Describe the emotion expressed in this image:  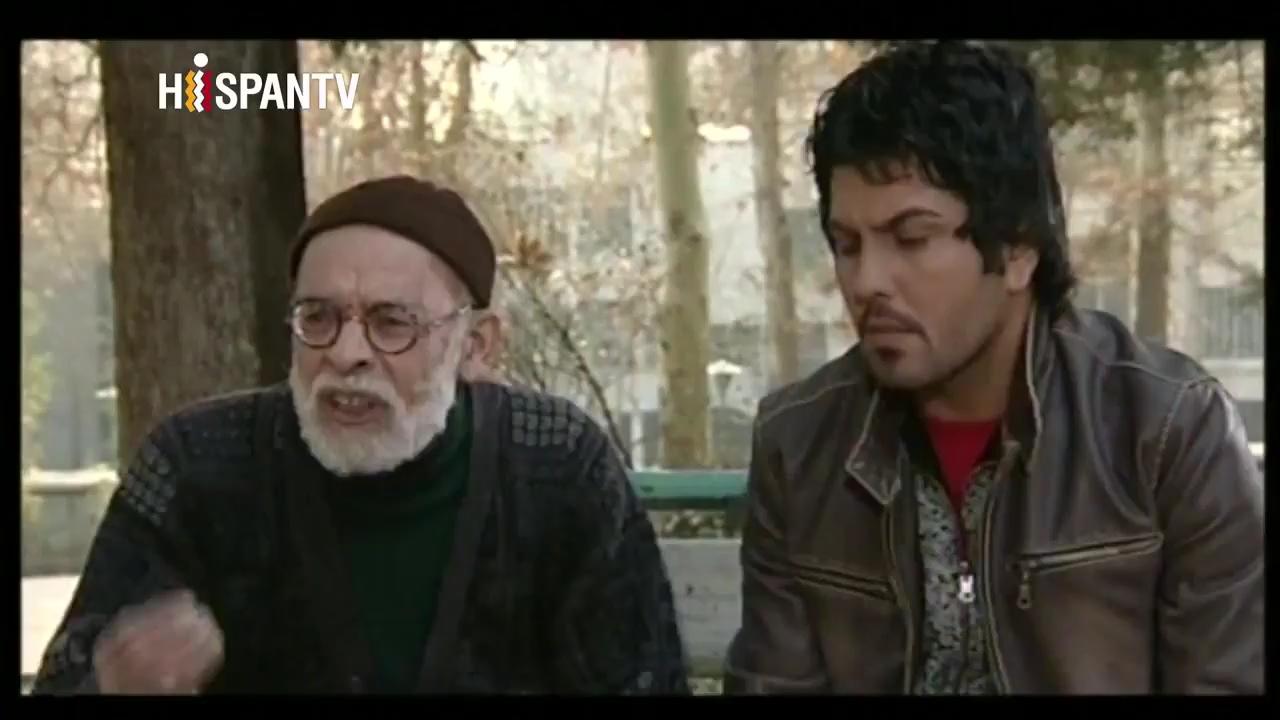
This person displays Fear, valence and arousal with low intensity.